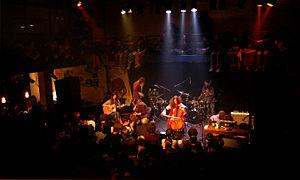
Espers est un groupe de folk psychédélique américain originaire de Philadelphie et faisant partie de la scène rock indie émergente.